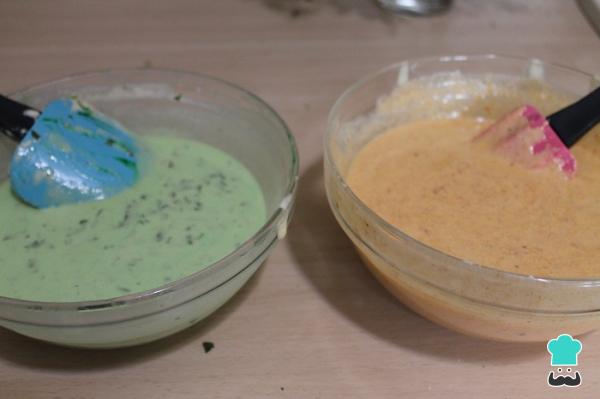
Dividimos la pasta en dos, incorporamos cada una en un bol pequeño, donde añadiremos la rúcula y la albahaca picada a uno de los boles, junto a una gota de colorante alimenticio verde. Mezclamos bien pero de forma suave. En el otro bol, añadiremos el tomate frito y un poquito de pimentón dulce. Mezclamos suavemente.